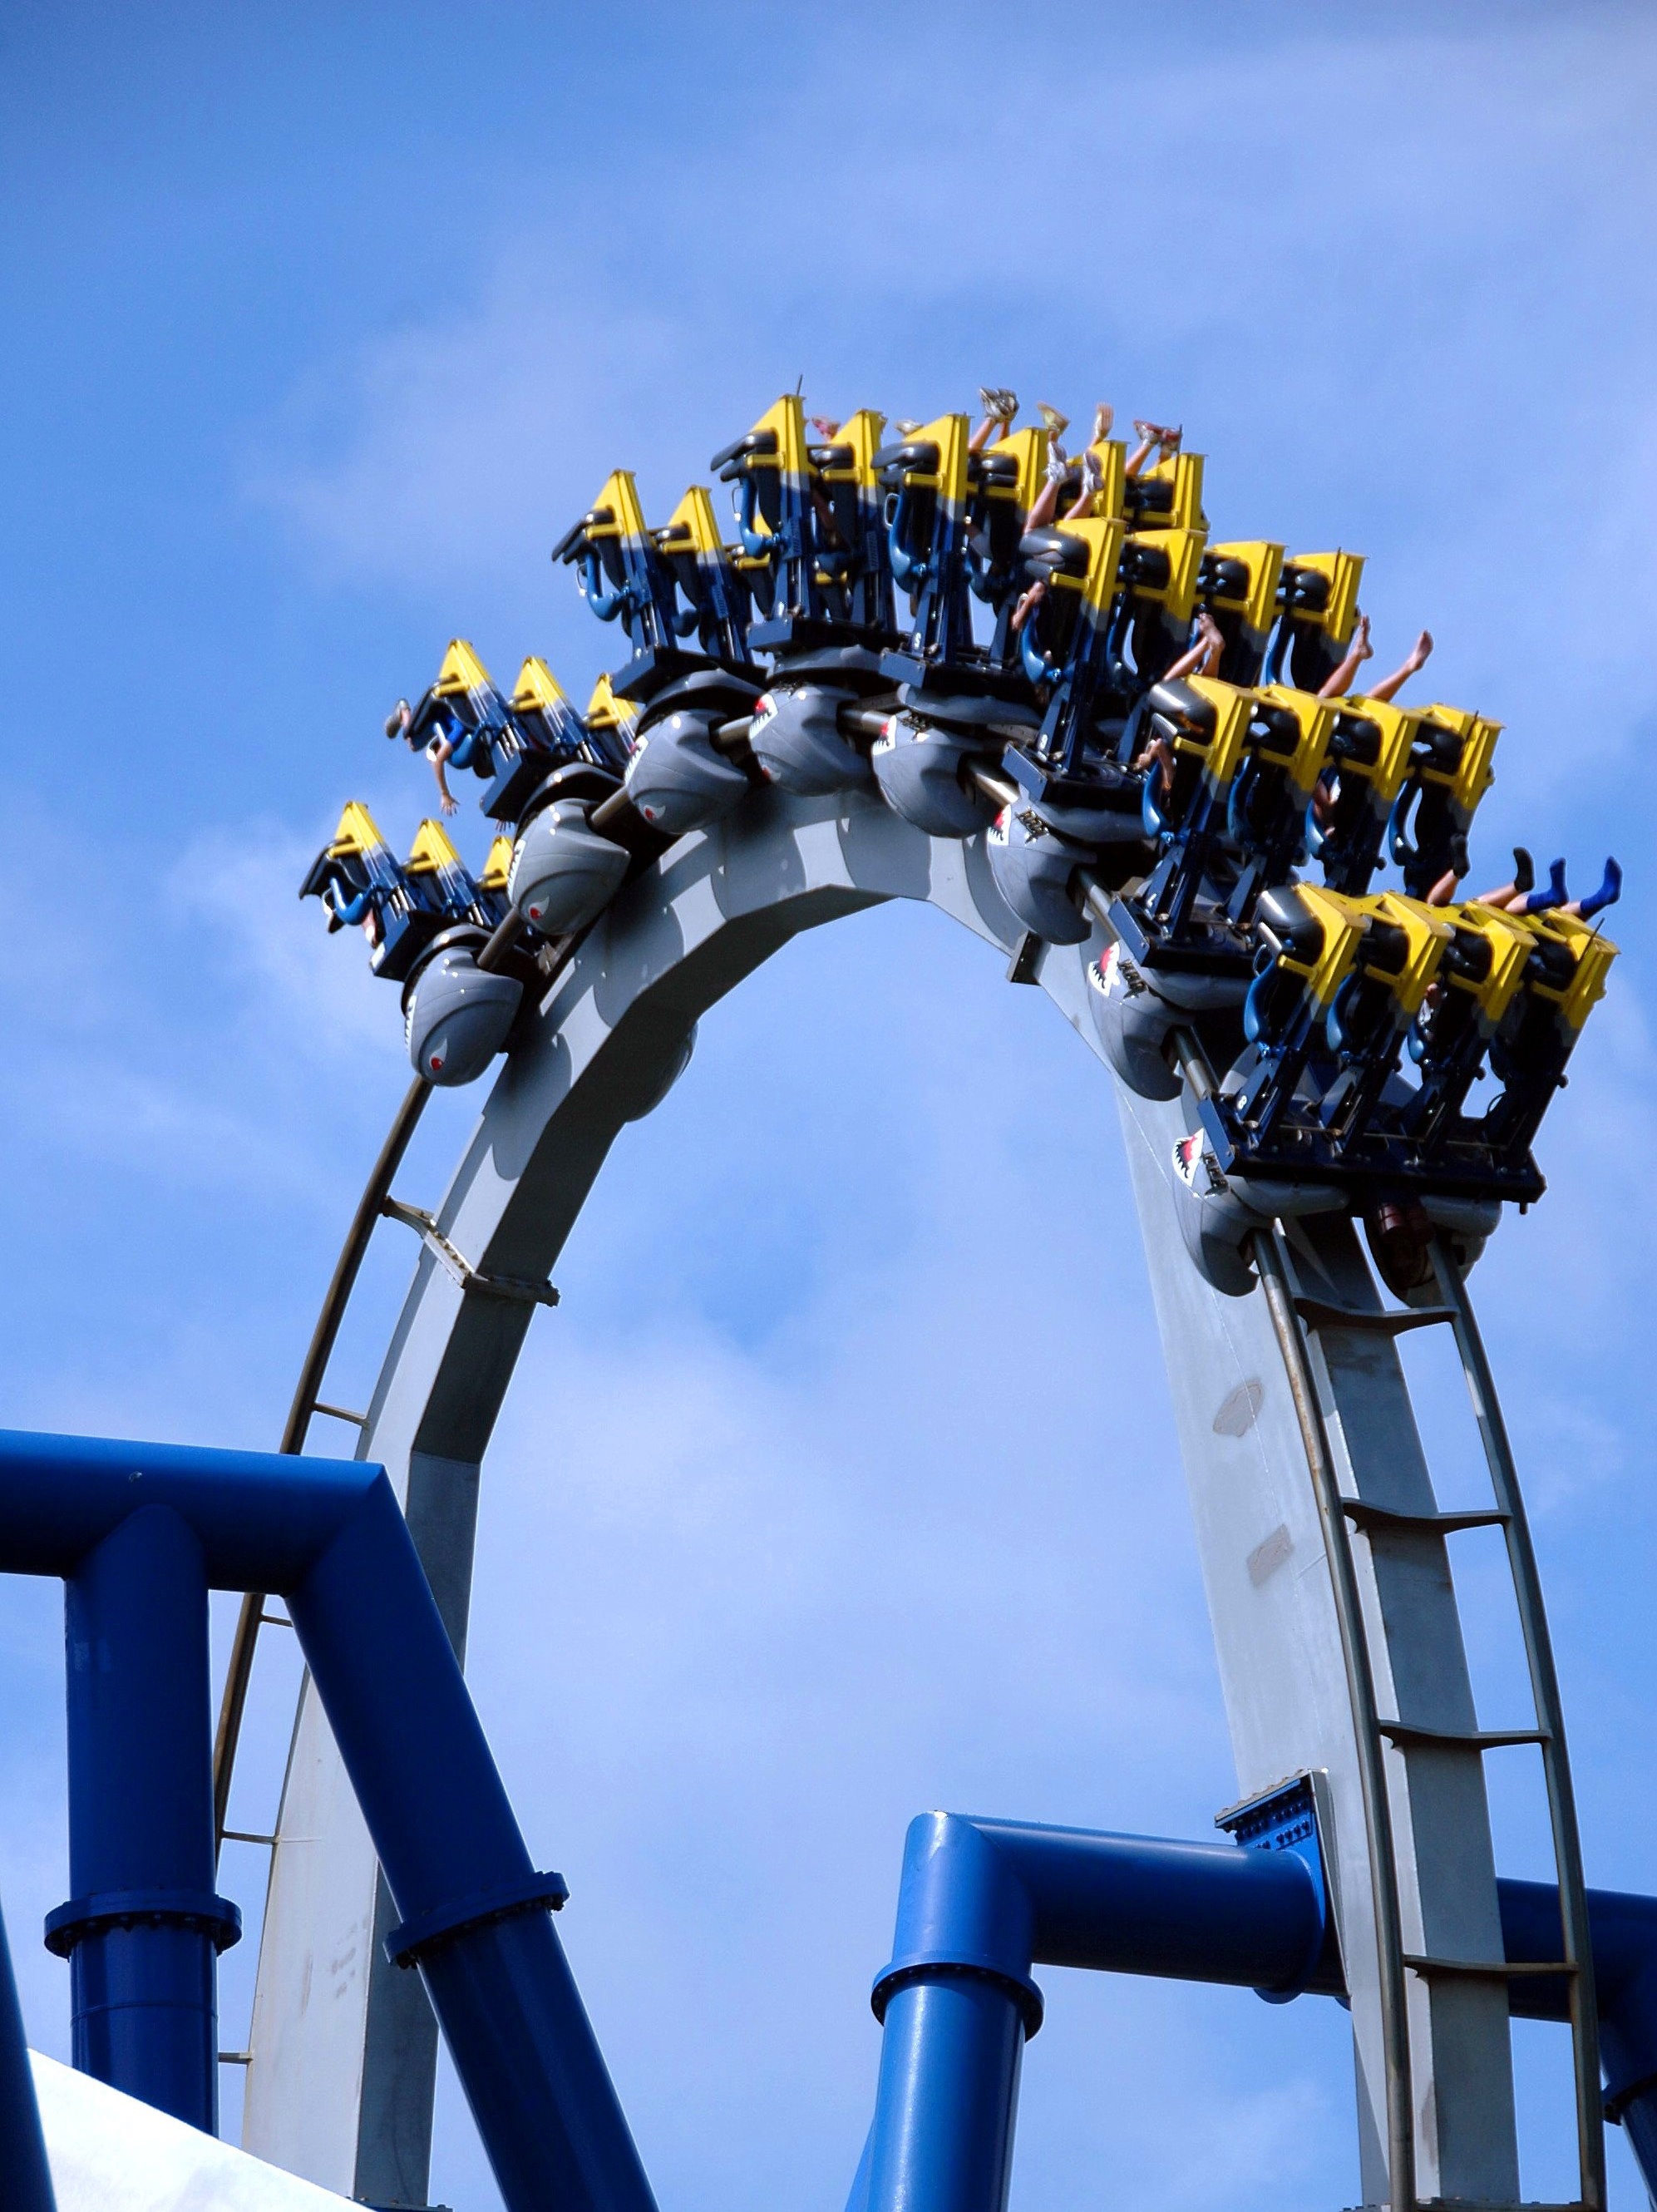
people, sky, track, play, adventure, summer, recreation, motion, high, carnival, amusement park, action, park, ride, coaster, attraction, speed, thrill, leisure, roller coaster, rollercoaster, family, scary, fear, fun, roller, amusement, scream, fast, fair, loop, entertainment, excitement, theme, amusement ride, outdoor recreation, nonbuilding structure